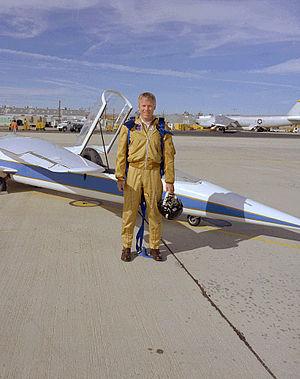
Le NASA AD-1 est le nom d'un avion expérimental ainsi que d'un programme de recherche mené par la NASA de 1979 à 1982 au Dryden Flight Research Center sur la base d'Edwards en Californie en vue d'étudier le comportement d'un appareil équipé d'une aile unique pouvant pivoter en vol d'un angle de 0 à 60 degrés, appelée « aile oblique ».